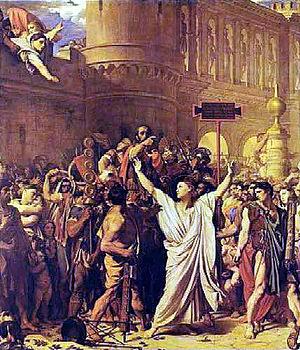
24 avril : régime autocratique du caudillo Santa Anna au Mexique. Sous la pression des conservateurs renvoie Farías, Mora et Lorenzo de Zavala, supprime la Constitution fédérale, impose un régime centraliste et dictatorial.